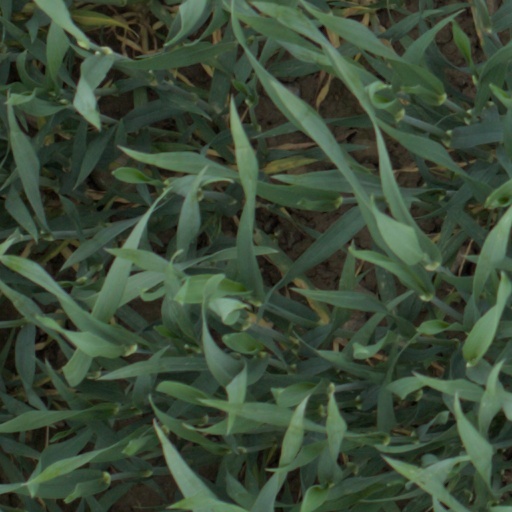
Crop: wheat